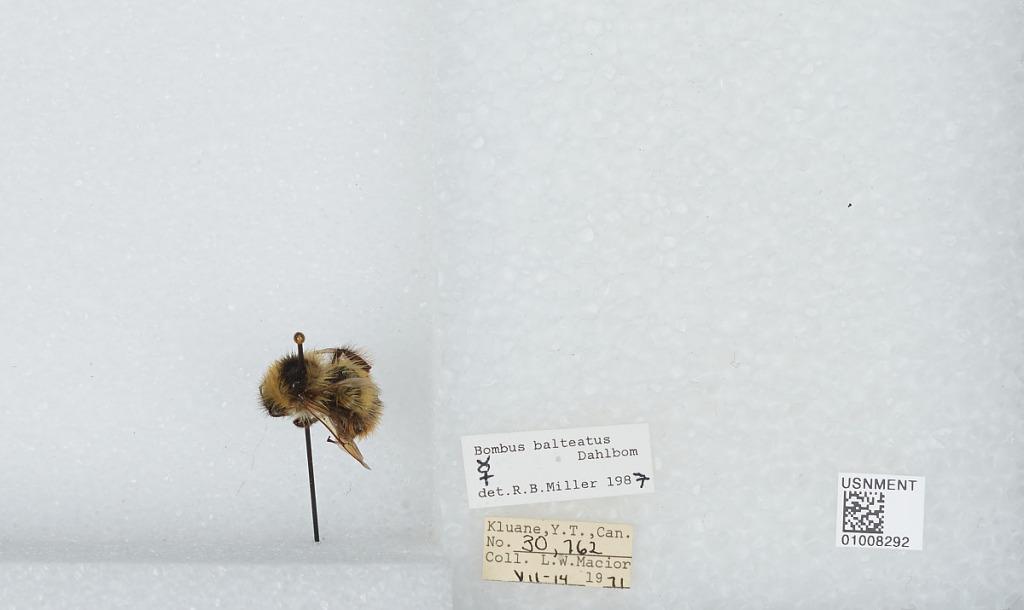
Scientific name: Bombus (Alpinobombus) balteatus Dahlbom
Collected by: L. Macior
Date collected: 1971-7-14
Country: Canada
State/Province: Yukon Territory
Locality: Kluane
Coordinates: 60.75, -139.5
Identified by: Miller, R. B.